Ludwig Rabus

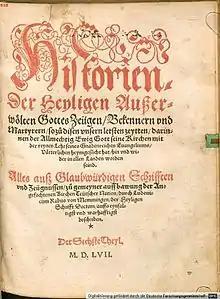
Title page of the final volume 6 of "Historien der Heyligen", 1557.

The German "Historien der Heyligen" appeared in six volumes (completed 1557), published at Strasbourg by Samuel Emmel. It is framed as a universal history. The first volume begins with Abel and discusses biblical stories and martyrs of the Early Christian Church; it uses Eusebius of Caesarea as a source. In the following five books around 70 martyrologies are given. He dedicated his book of martyrology to Christoph, Duke of Württemberg and the Strasbourg council.